Carlucci American International School of Lisbon

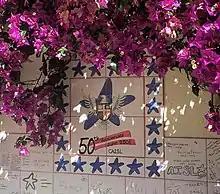
A panel of azulejos celebrating CAISL's 50th anniversary with an image of the old crest of "St. Columban's School" superimposed in front of CAISL's current emblem.

CAISL's history begins in 1956, when the school is founded as "St. Columban's School", by Irish professor Anthony A. McKenna, to serve the children of the American engineers who were in Portugal working on the Salazar Bridge (now 25 de Abril Bridge), in Lisbon, so that the children would be able to reintegrate back into the American system upon their departure from Portugal. During this time, the school was housed in the Quinta da Casa Branca, an 18th-century "quinta" (manor or estate) in Carnaxide, Oeiras, outside of Lisbon.